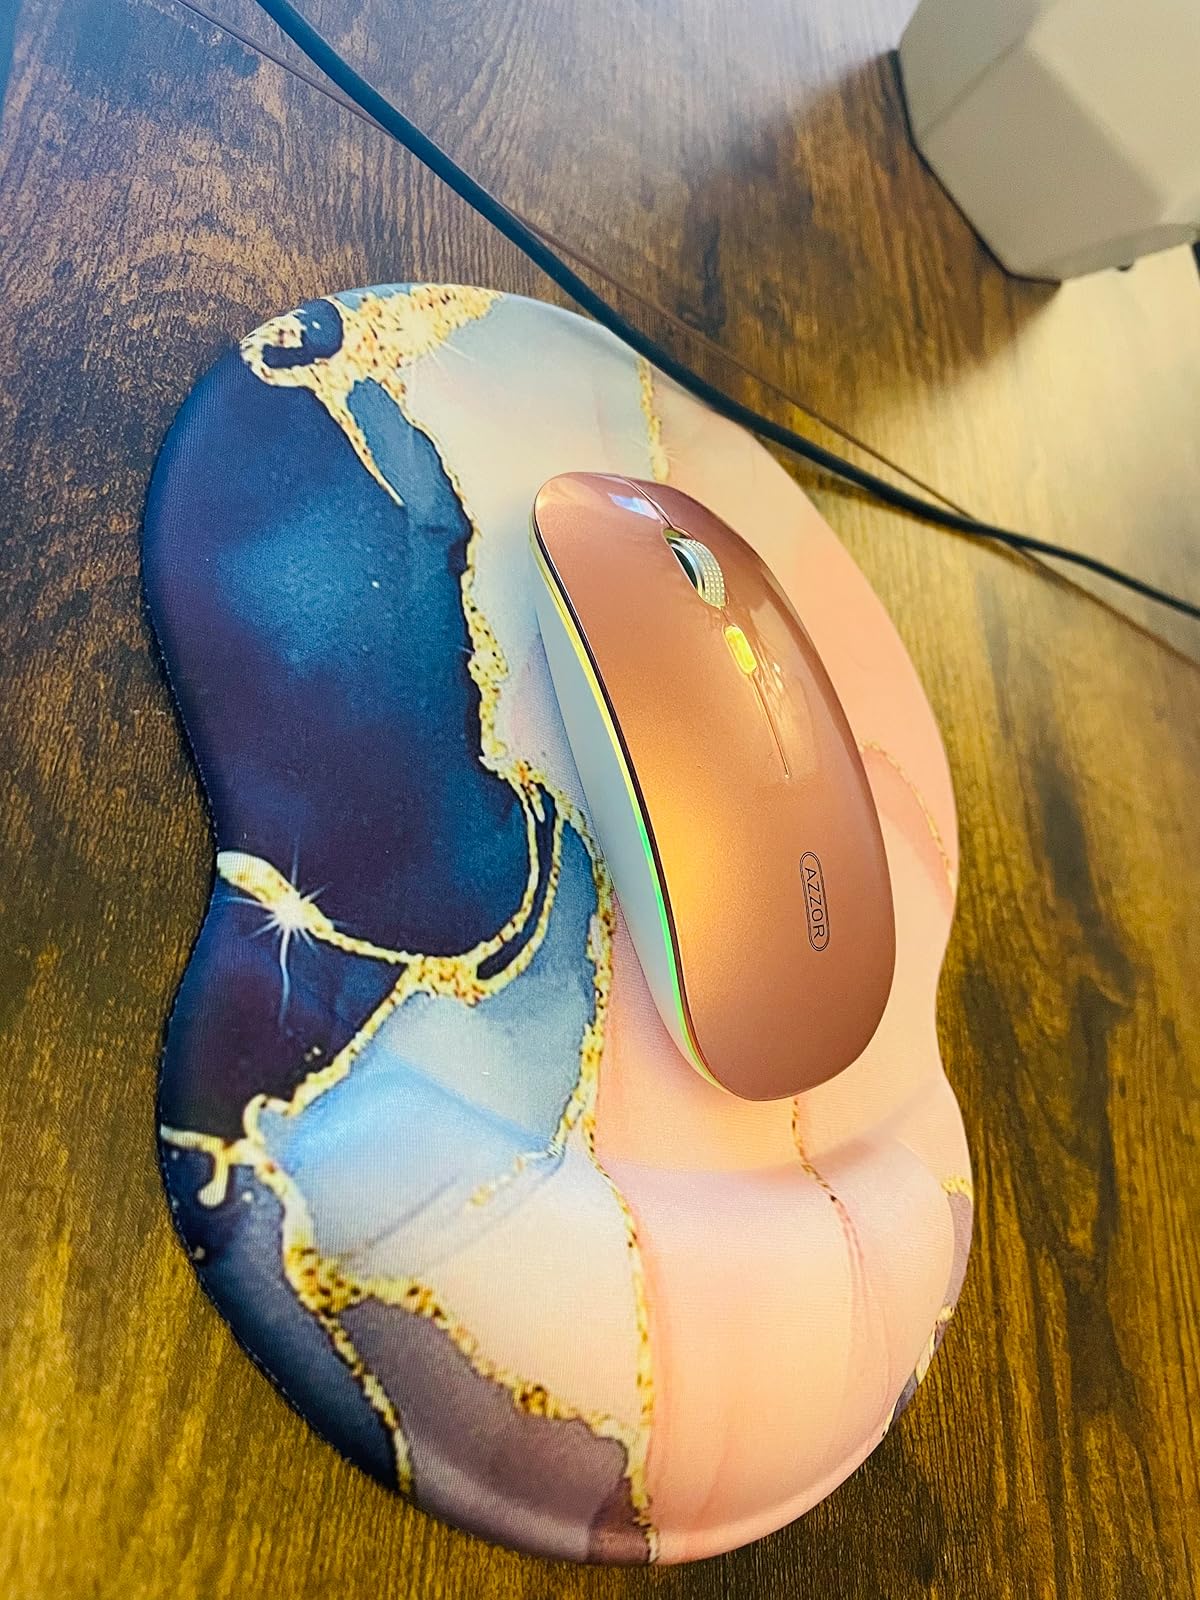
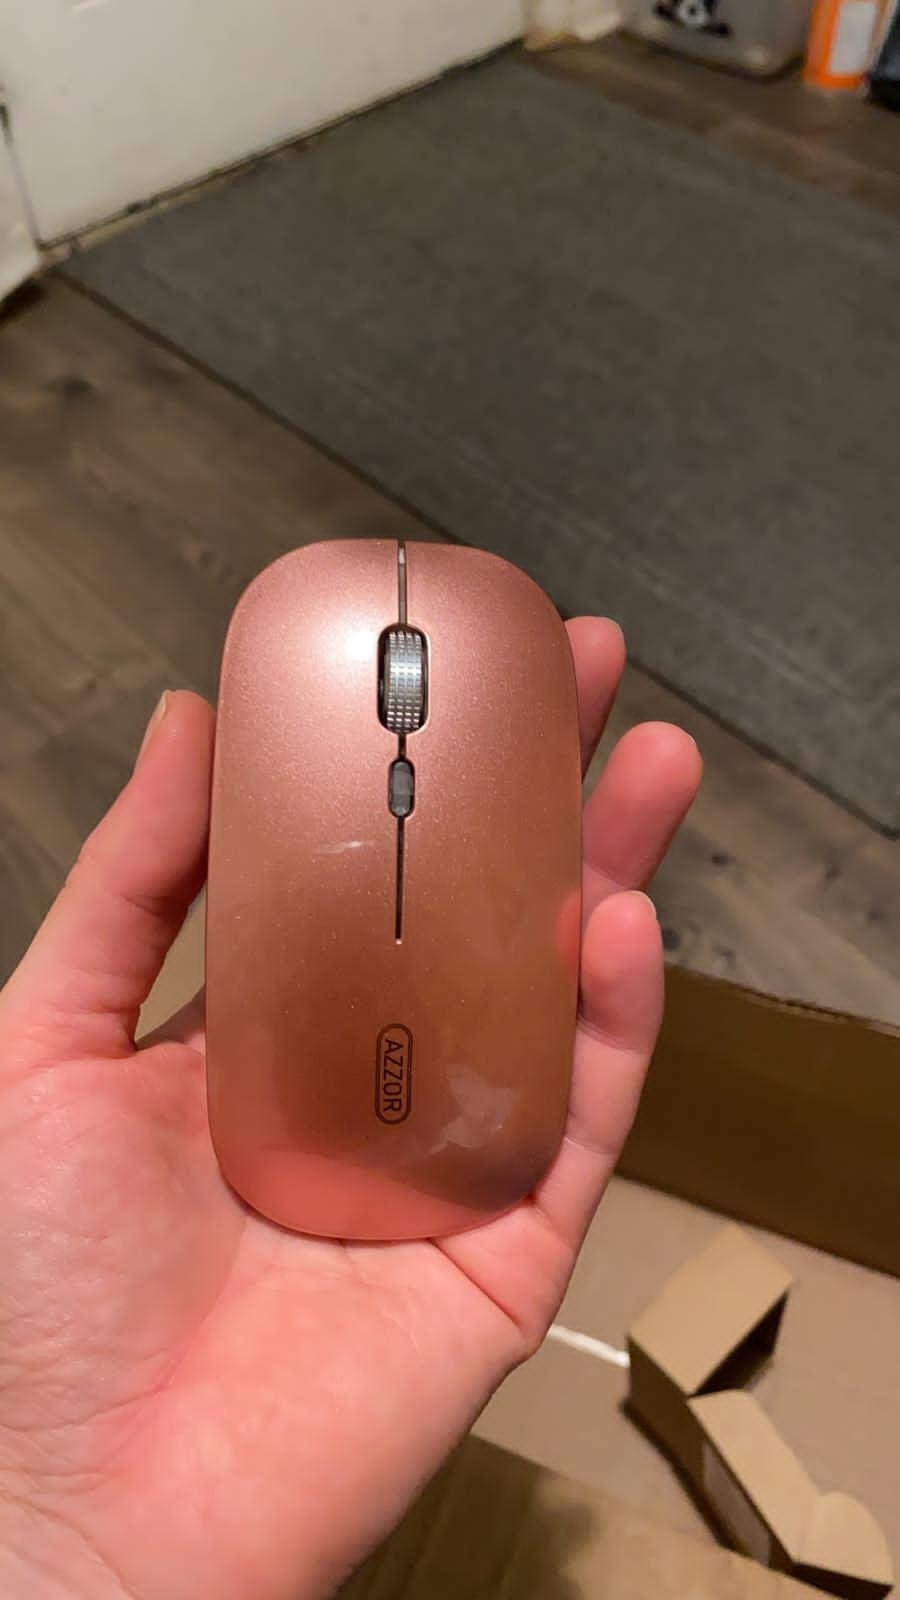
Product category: mouse
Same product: yes